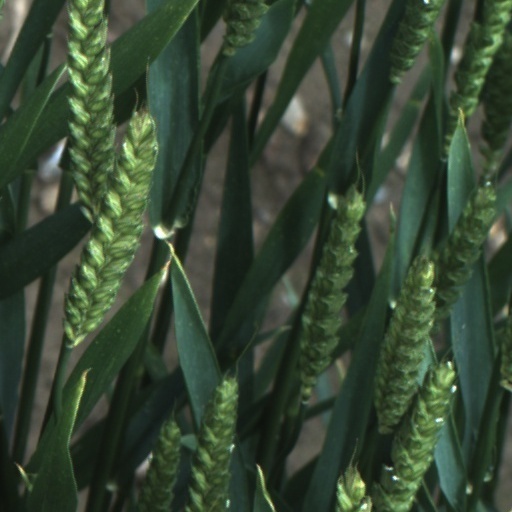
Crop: wheat